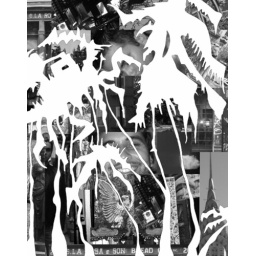
Collage that was done in black and white to explore negative space